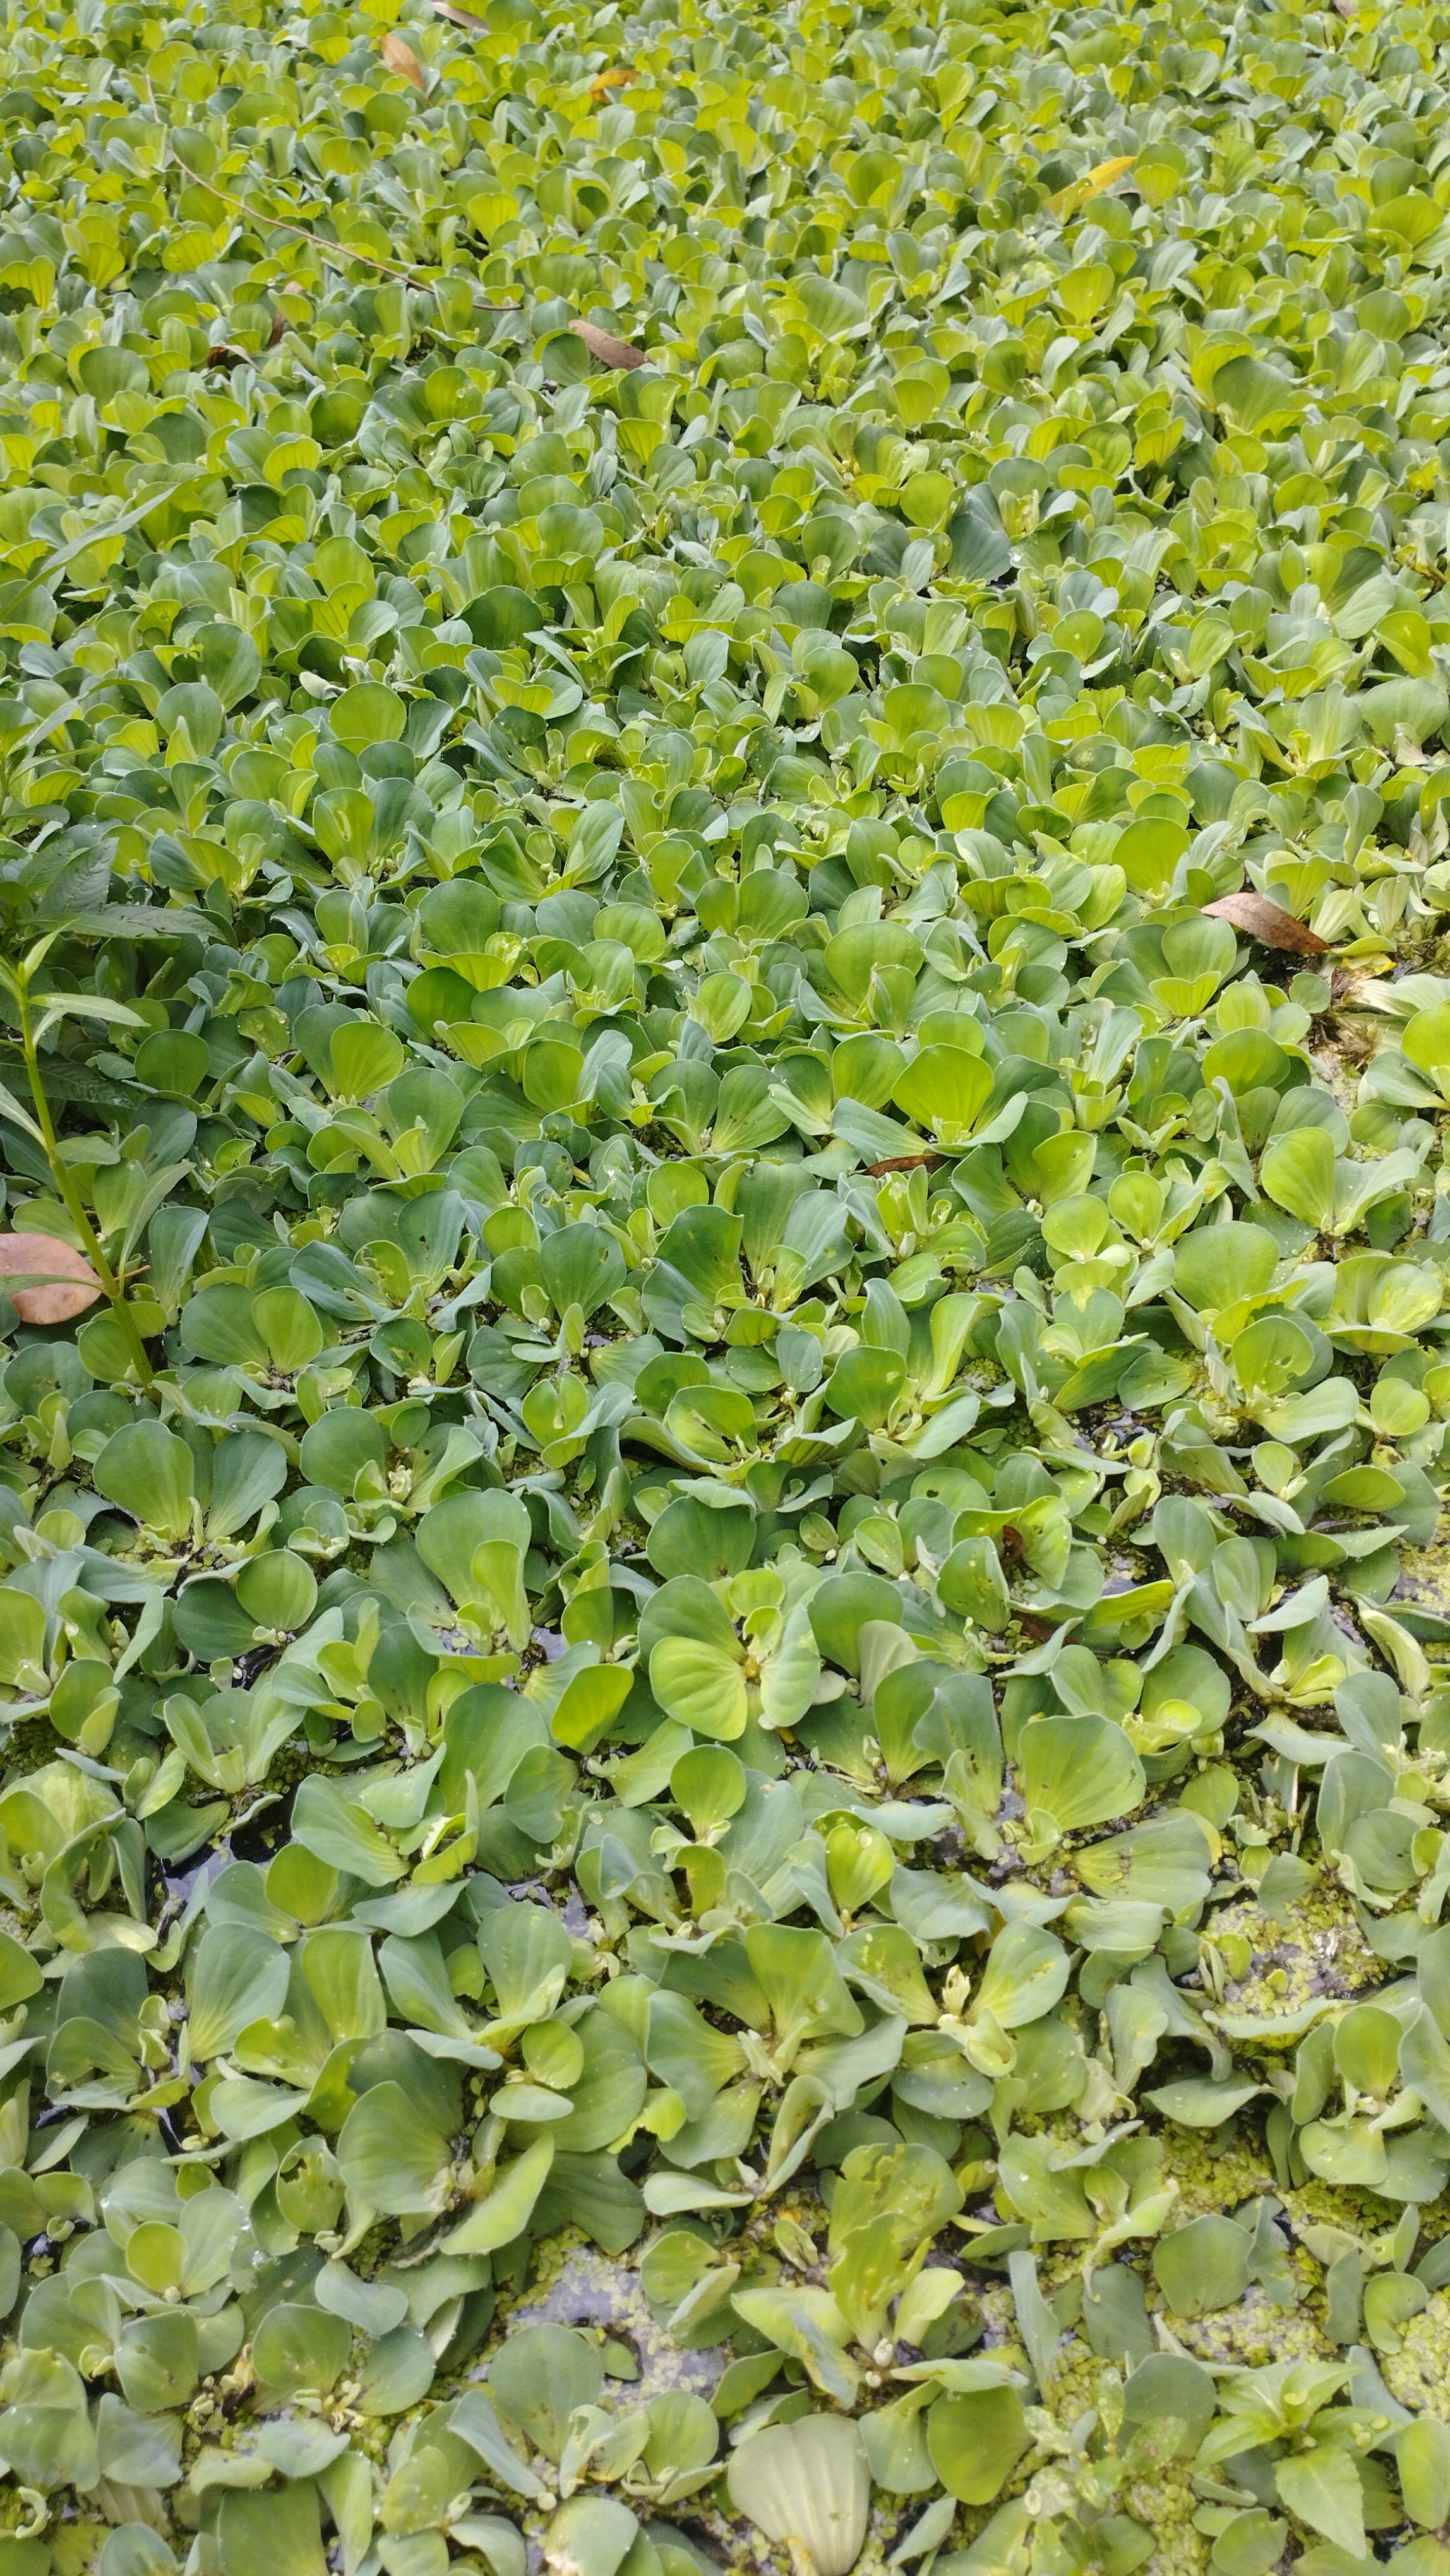
Species: Water Lettuce (Pistia stratiotes)